Hydrocarbon

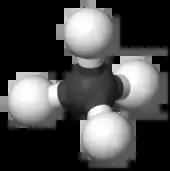
Ball-and-stick model of the methane molecule, CH. Methane is part of a homologous series known as the alkanes, which contain single bonds only.

In organic chemistry, a hydrocarbon is an organic compound consisting entirely of hydrogen and carbon. Hydrocarbons are examples of group 14 hydrides. Hydrocarbons are generally colourless and hydrophobic; their odor is usually faint, and may be similar to that of gasoline or lighter fluid. They occur in a diverse range of molecular structures and phases: they can be gases (such as methane and propane), liquids (such as hexane and benzene), low melting solids (such as paraffin wax and naphthalene) or polymers (such as polyethylene and polystyrene).